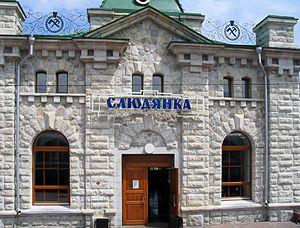
Le Circum-Baïkal, ou Circabaïkalien est une voie ferrée située en Russie, dans l'oblast d'Irkoutsk. Elle longe les côtes méridionales du lac Baïkal et relie le village de Port Baïkal à la ville de Slioudianka. Le Circum-Baïkal a longtemps été un élément principal du Transsibérien, permettant de contourner le lac par le sud. Ses paysages pittoresques et la vue sur le lac Baïkal en font un train très prisé des touristes.
Slioudianka est une ville de l'oblast d'Irkoutsk, en Russie, et le centre administratif du raïon de Slioudianka. Sa population s'élevait à 18 213 habitants en 2020.